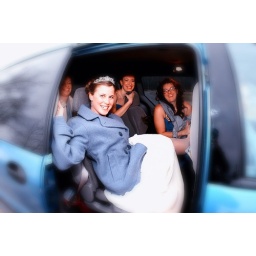
The girls keeping warm as the guys ran around on the beach and skipped stones